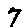
Label: 7